Volkswagen Type 2

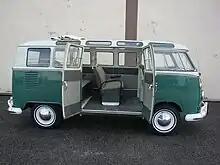
VW T1, 21-window Transporter Samba model

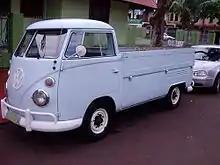
US sales of Volkswagen vans in pickup and commercial configurations were curtailed by the chicken tax.

The Volkswagen "Samba", officially the "Kleinbus Sonderausführung" (small bus, special version) and marketed as the Microbus Deluxe and Sunroof Deluxe in the United States, was the most luxurious version of the T1. Volkswagen started producing Sambas in 1951; in 1952 the name in the home market was changed to "Sondermodell" (special model). the precise origin of the Samba nickname is unclear: sources refer to "samba cars", special train cars for dancing used by the Bundesbahn in the 1950s, while others suggest that it is an abbreviation for either "Sonder-Ausführung mit besonderer Ausstattung" (special version with special equipment) or for "Sonnendach-Ausführung mit besonderem Armaturenbrett" (sunroof version with special dashboard). The Samba name first appeared in official literature in Dutch price lists.